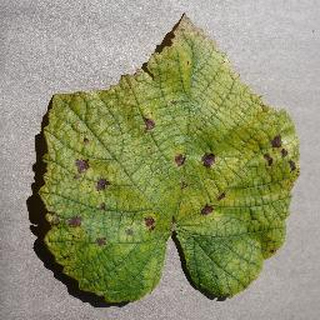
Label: grape_leaf_blight